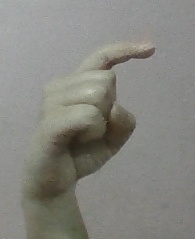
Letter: ra